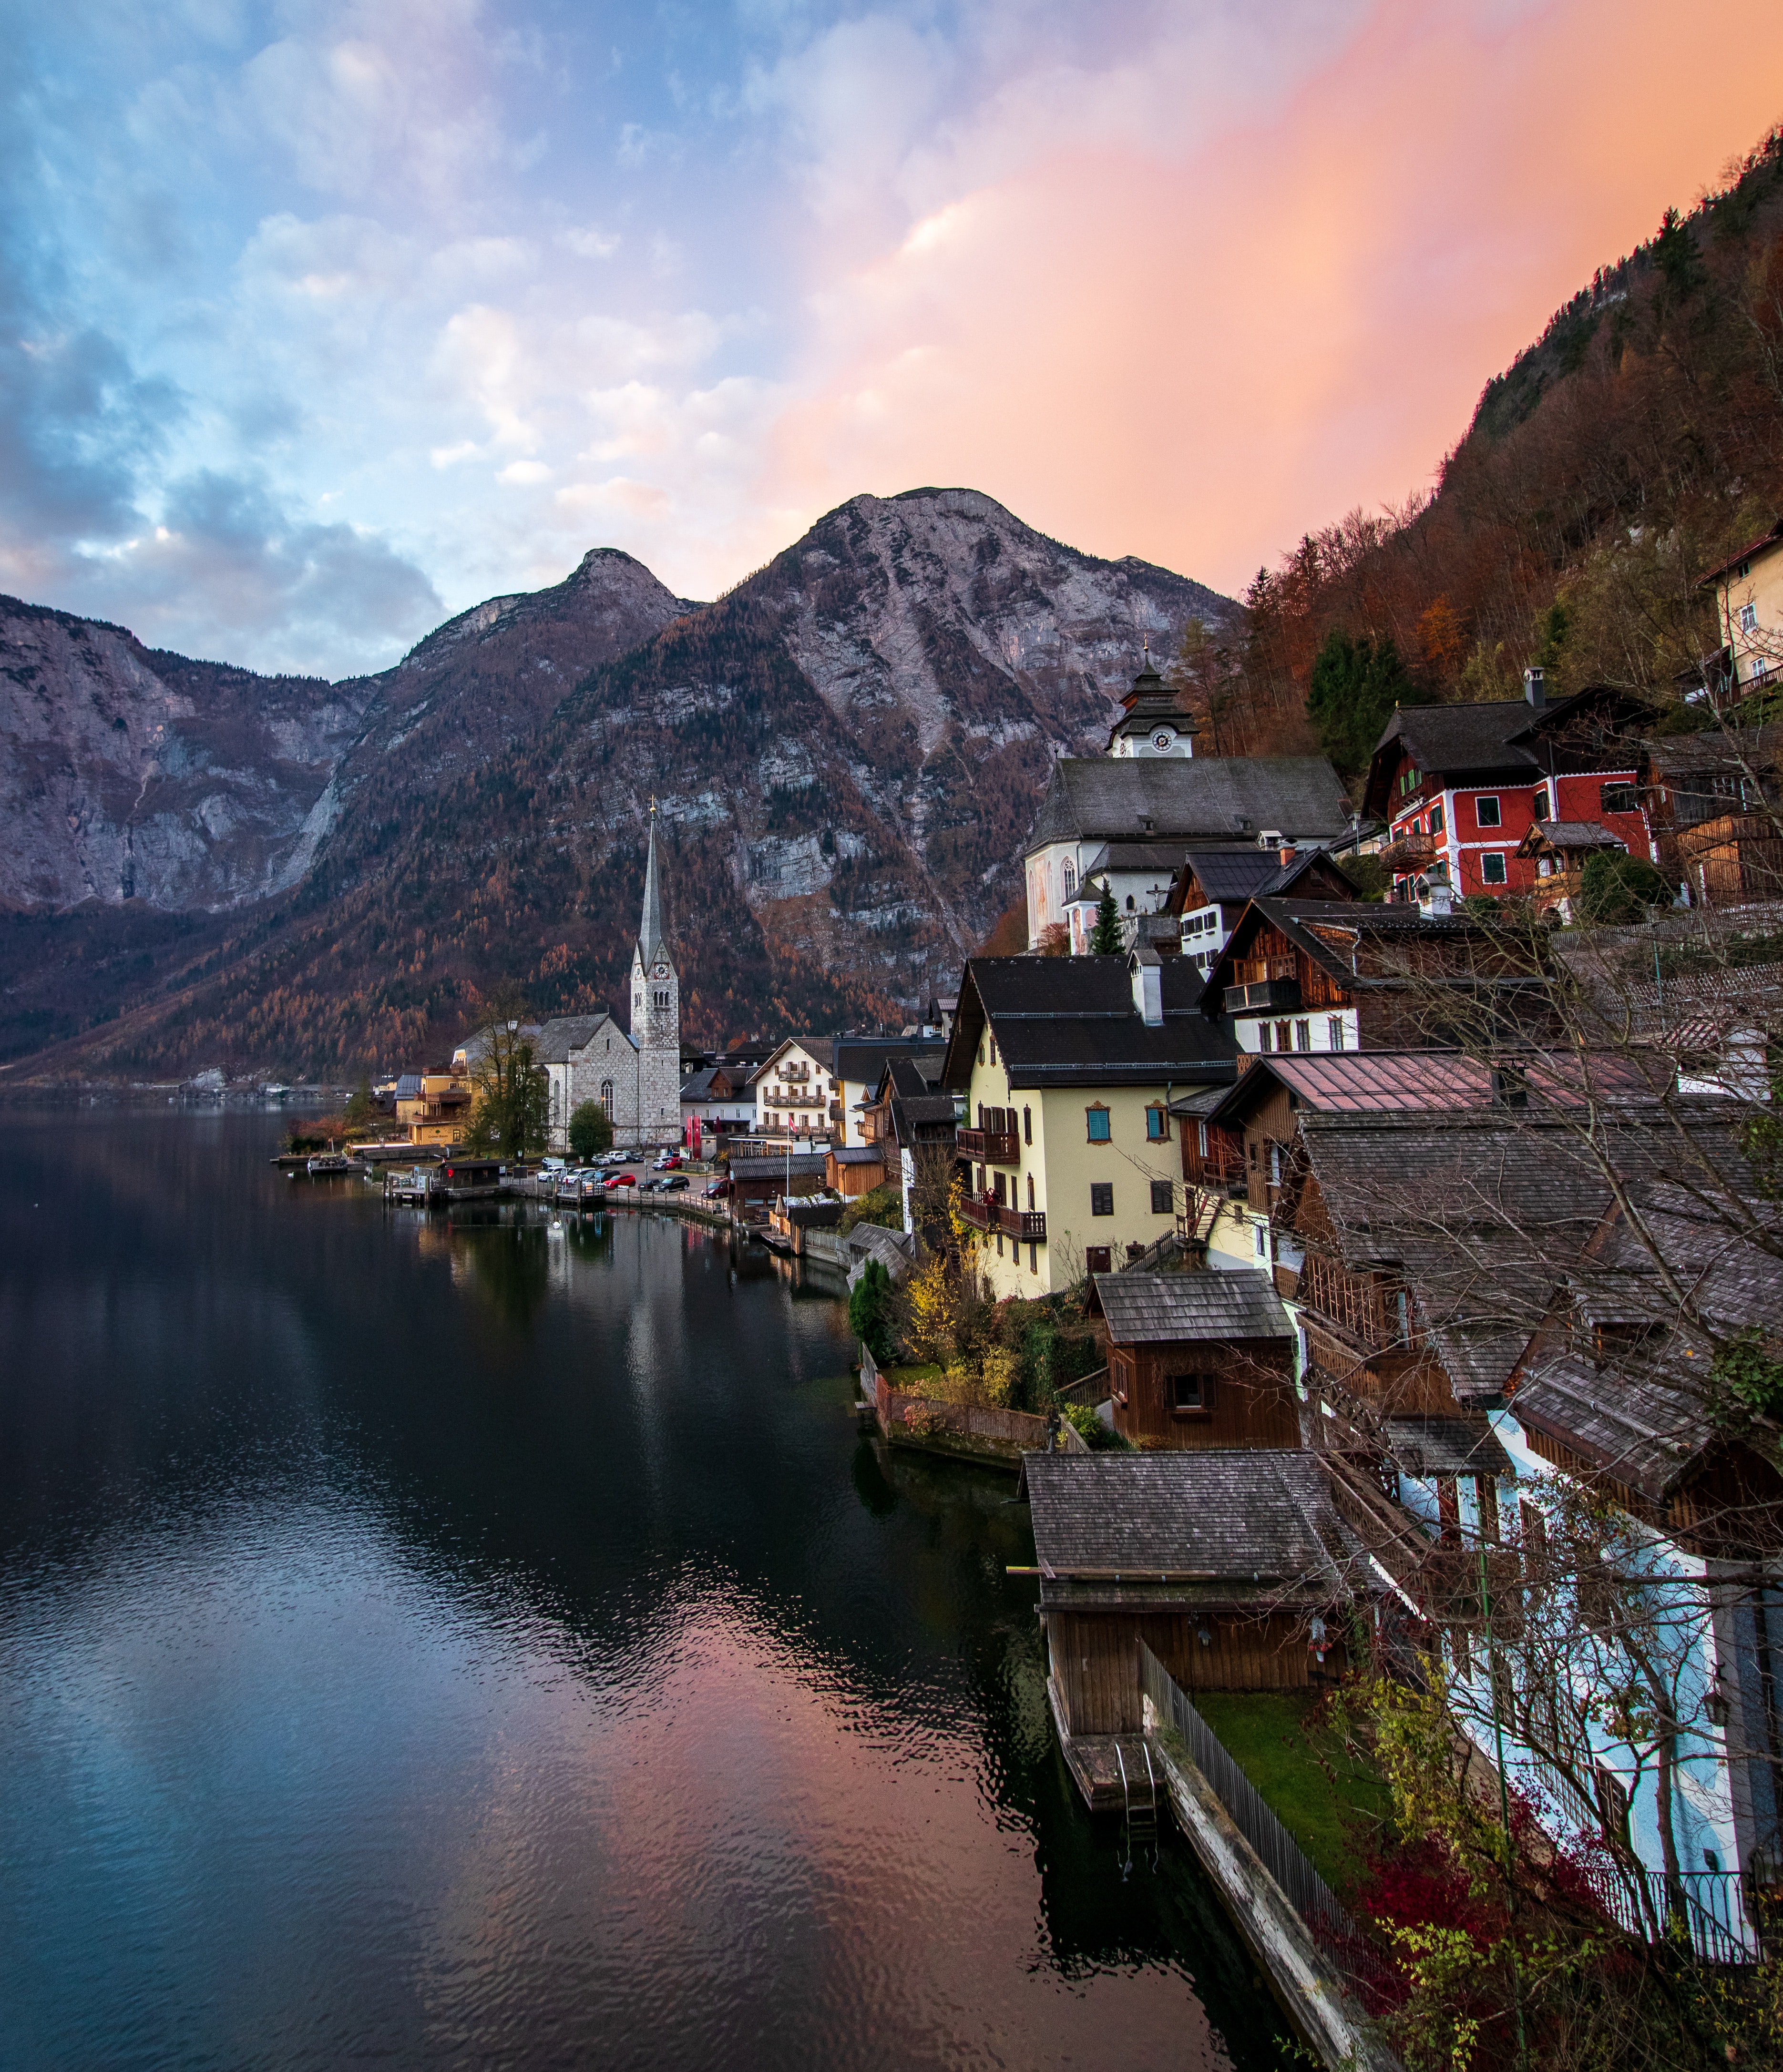
mountain village, nature, mountain, sky, reflection, mountainous landforms, natural landscape, town, lake, fjord, mountain range, highland, water, village, river, tarn, landscape, mount scenery, lake district, hill, tourism, cloud, hill station, fell, alps, world, city, loch